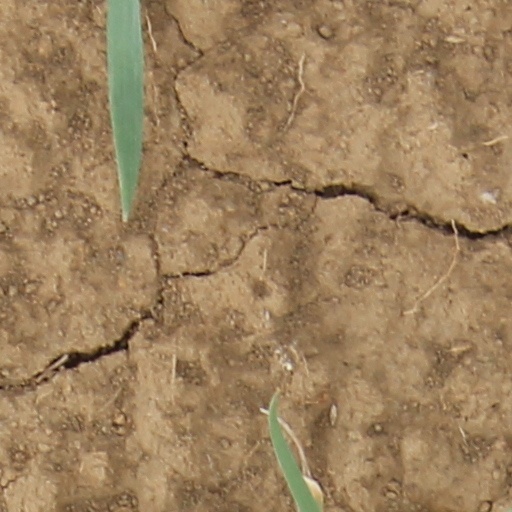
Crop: wheat